Evi Marandi

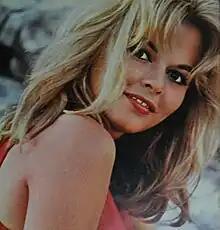

Evi Marandi, (born 7 August 1941) is a naturalized-Italian actress born in Greece, active from 1959 until 1974.